Dörtayak

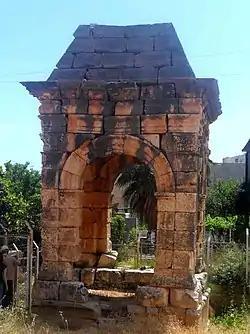

Dörtayak is an ancient cenotaph in ancient Kelenderis, modern Aydıncık of Mersin Province, Turkey